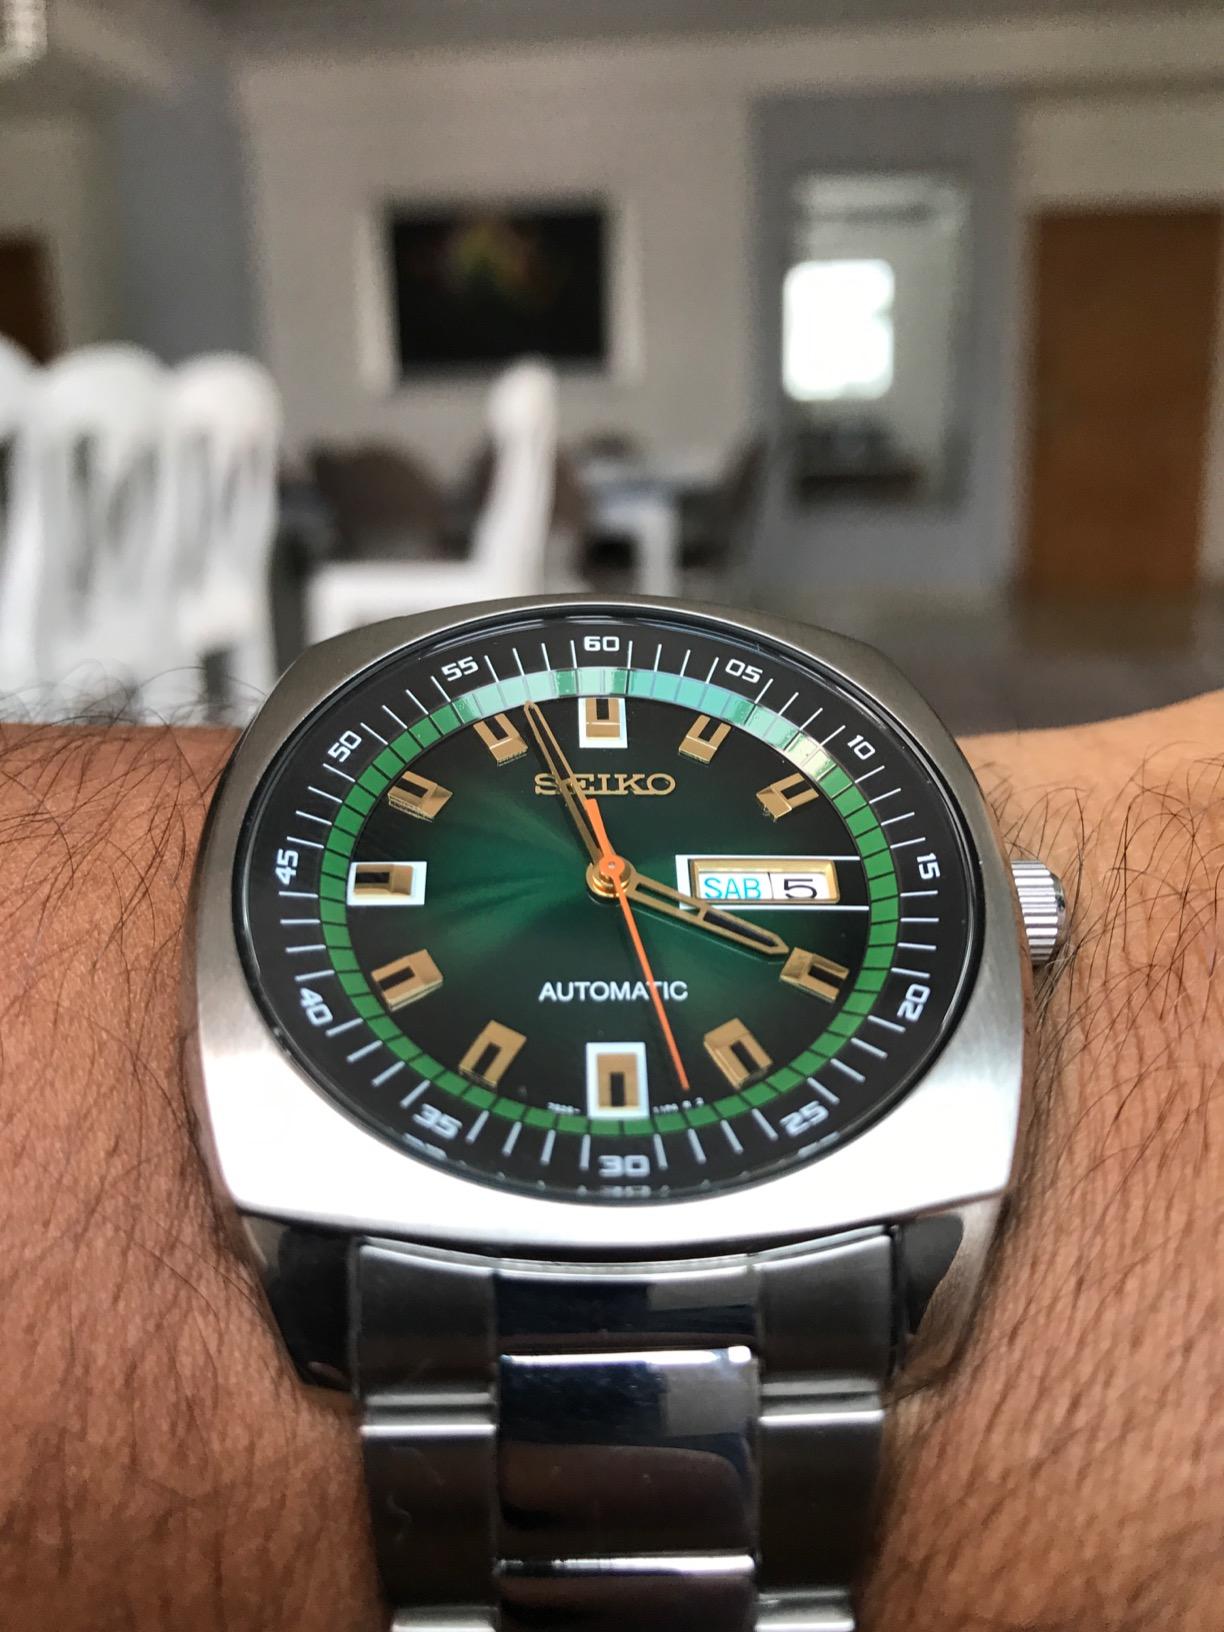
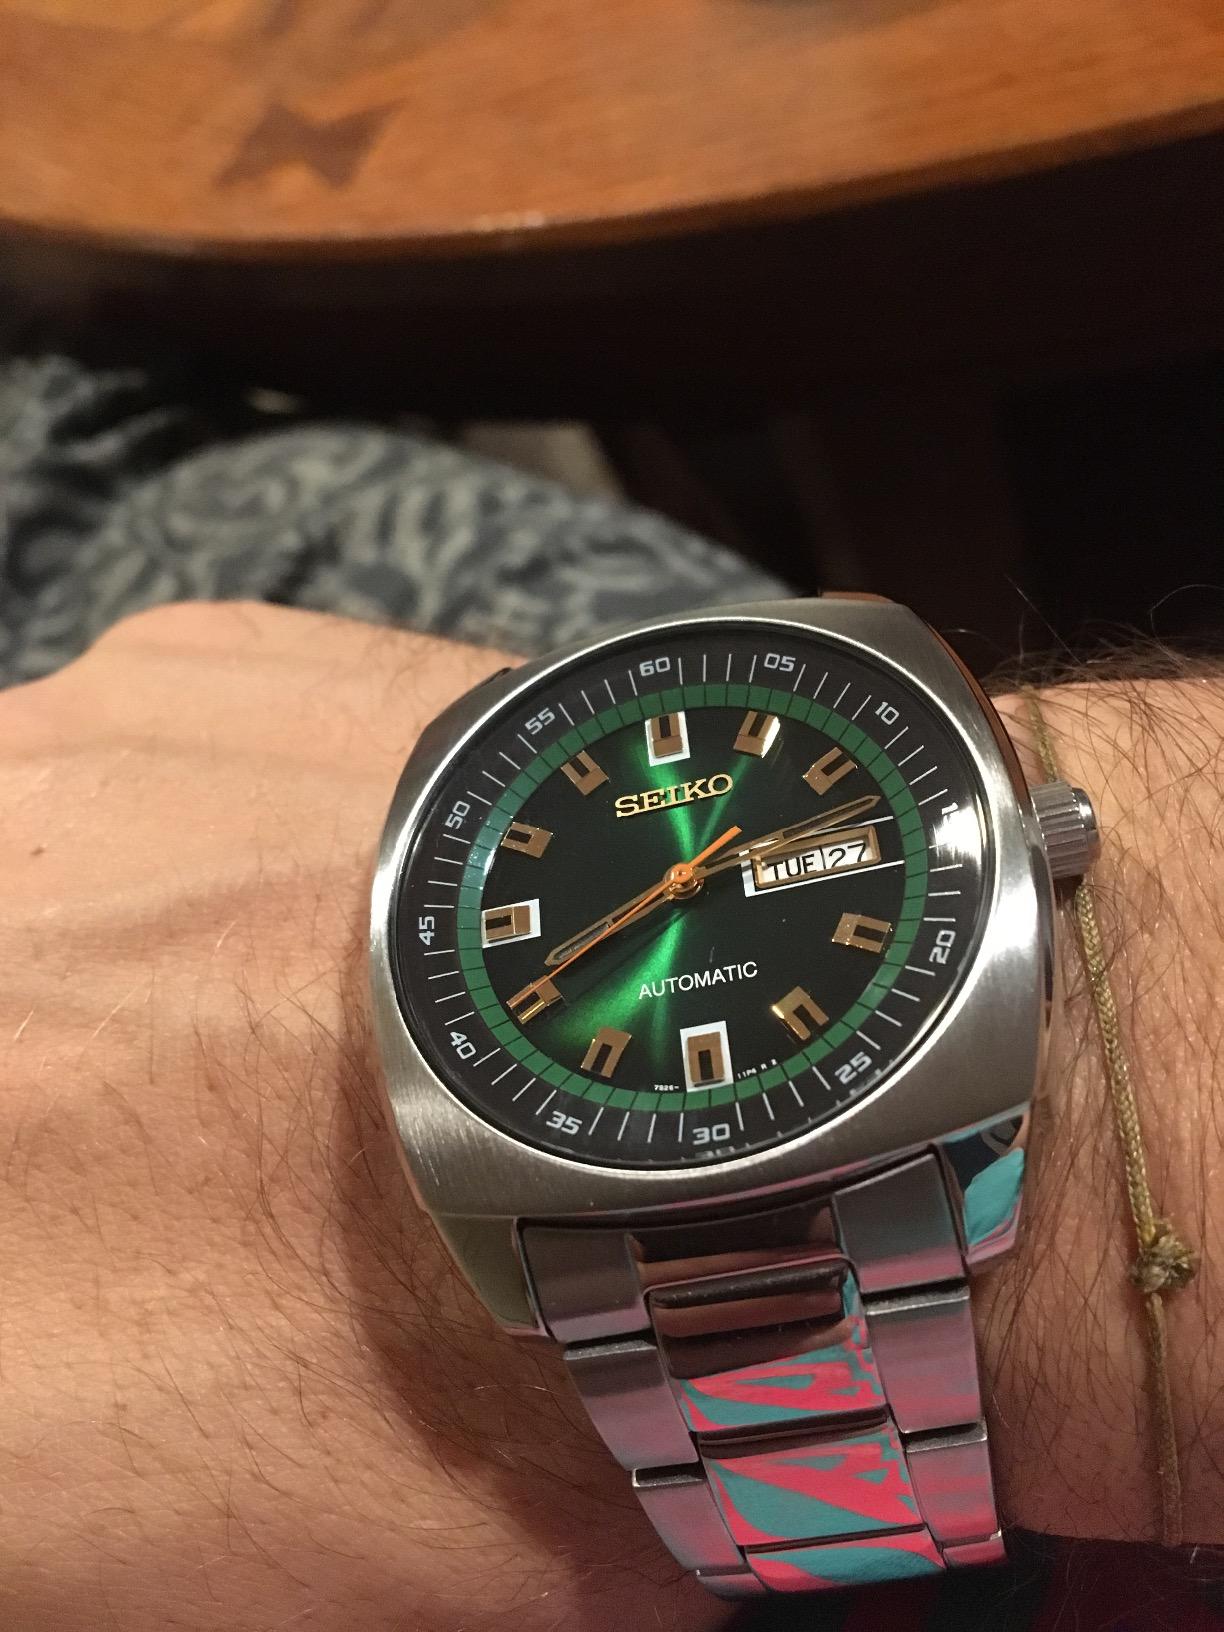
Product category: accessories_watch
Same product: yes